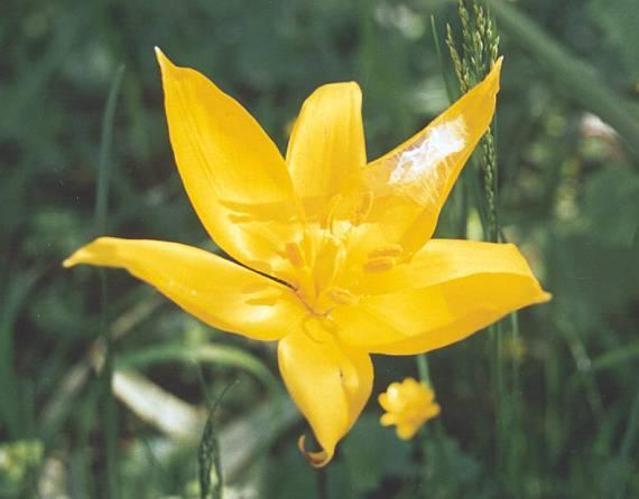
Flower: Tulip